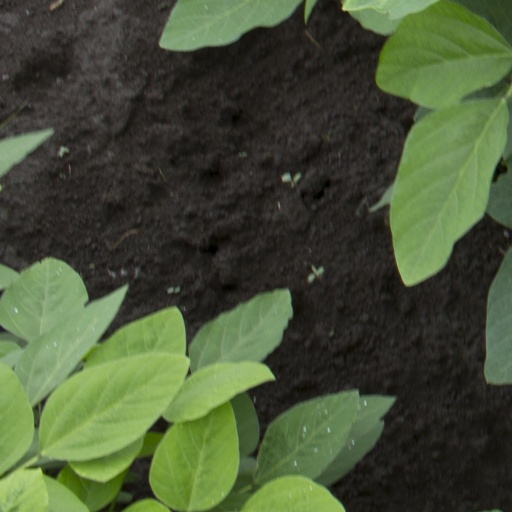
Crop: soybean